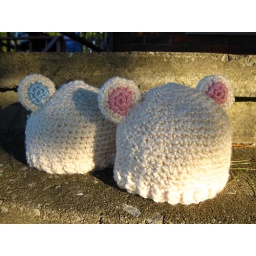
Baby bear hat in white w/blue/pink ears - $15 each